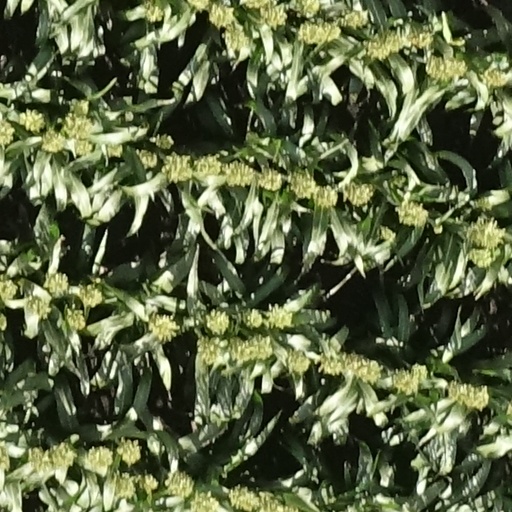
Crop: sorghum